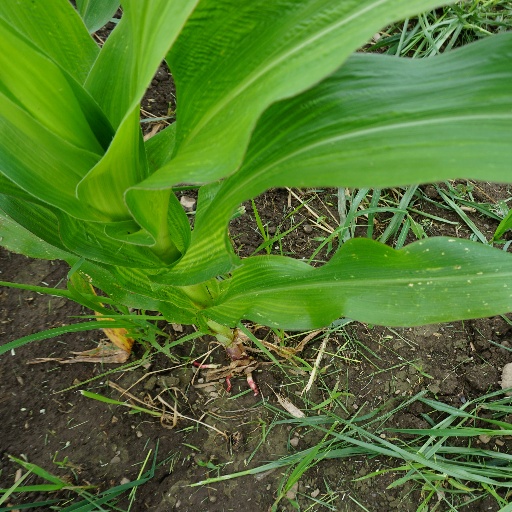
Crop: maize; corn